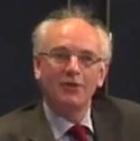
Age: 63